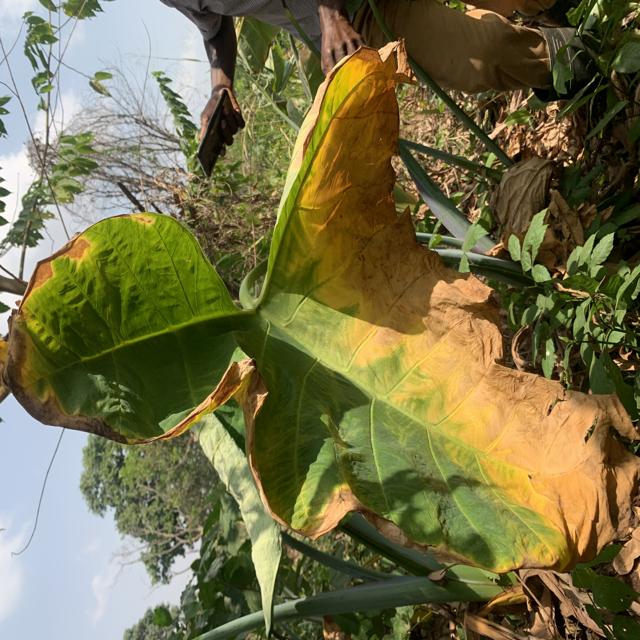
Label: Mid_Blight